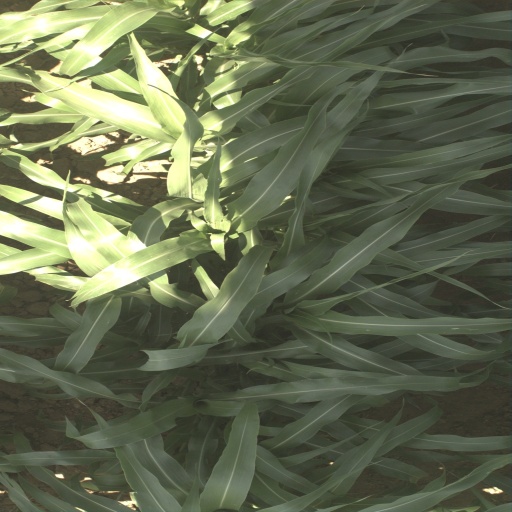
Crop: sorghum